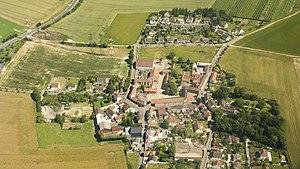
Vue aérienne du village de Bouqueval
Un village-tas est un groupement d’habitations rurales sans linéarité. Cette forme d'habitat aggloméré s'oppose au terme village-rue, désignant des habitations s'étirant le long d'un axe routier.